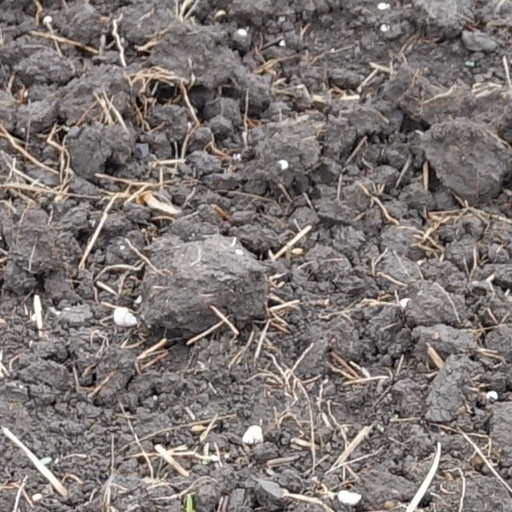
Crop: wheat